San Rafael, California

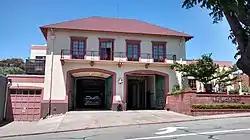
San Rafael Fire Dept.

According to San Rafael's 2023 Annual Comprehensive Financial Report, the top employers in the city are: